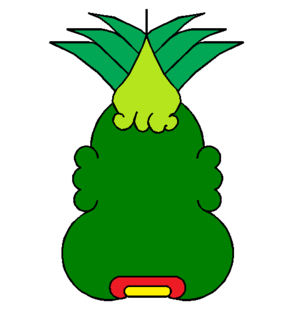
Metepec est une municipalité de l'État de Mexico au Mexique.